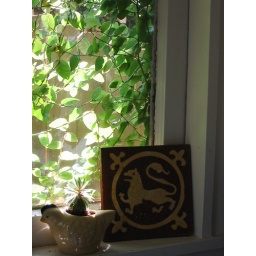
A chicken being chased by a lion